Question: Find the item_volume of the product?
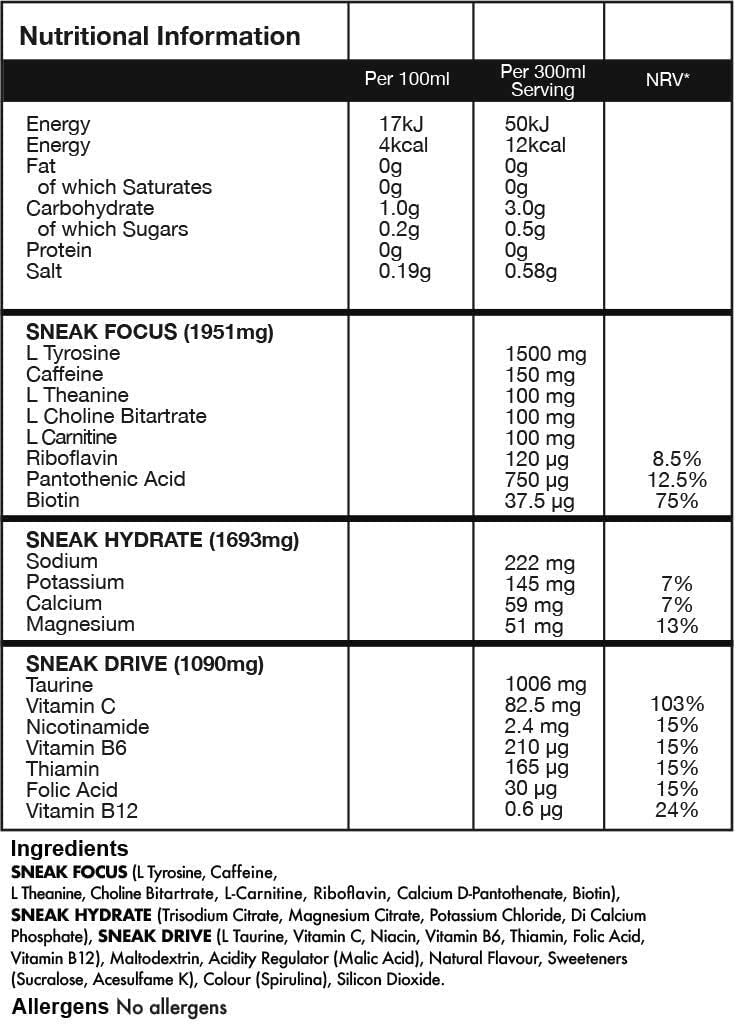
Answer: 100.0 millilitre